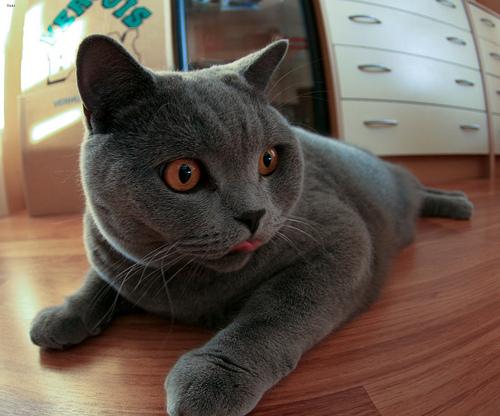
Breed: British Shorthair